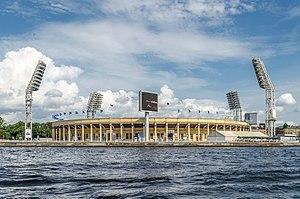
Saint-Pétersbourg /sɛ̃.pe.tɛʁs.buʁ/ est la deuxième plus grande ville de Russie par sa population, avec 5 281 579 habitants en 2017, après la capitale Moscou. Saint-Pétersbourg a le statut de ville d'importance fédérale. La ville est enclavée dans l'oblast de Léningrad, mais en est administrativement indépendante. Elle est située dans le Nord-Ouest du pays sur le delta de la Neva, au fond du golfe de Finlande, un espace maritime de la mer Baltique. Capitale de l'Empire russe de 1712 jusqu'en mars 1917, ainsi que de la Russie dirigée par les deux gouvernements provisoires entre mars et octobre 1917, Saint-Pétersbourg a conservé de cette époque un ensemble architectural unique. Deuxième port russe sur la mer Baltique après Primorsk, c'est aussi un centre majeur de l'industrie, de la recherche et de l'enseignement russe ainsi qu'un important centre culturel européen. Saint-Pétersbourg est la deuxième ville d'Europe par sa superficie et la cinquième par sa population.
Le sport à Saint-Pétersbourg est connu dans toute la Russie grâce à ses stades et ses salles de sports.